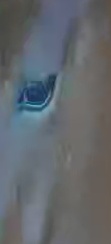
Face region: eyes (orbital_tightening_and_eye_area)
Pain indicator: moderately_present